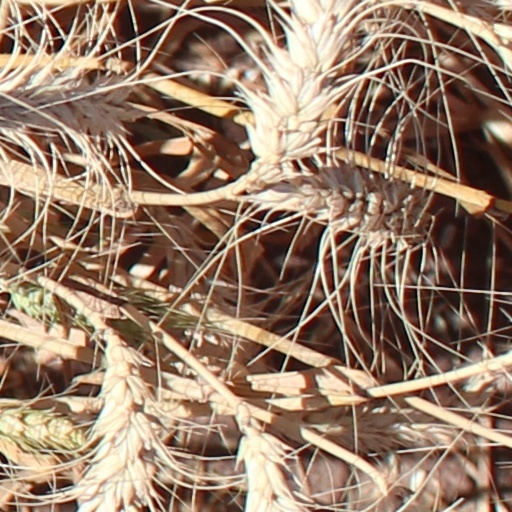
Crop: wheat